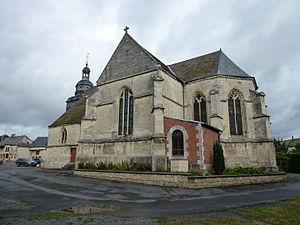
Wasigny est une commune rurale française, située dans l'arrondissement de Rethel dans le département des Ardennes en région Grand Est. Les habitants sont les Neuvilloises et les Neuvillois.